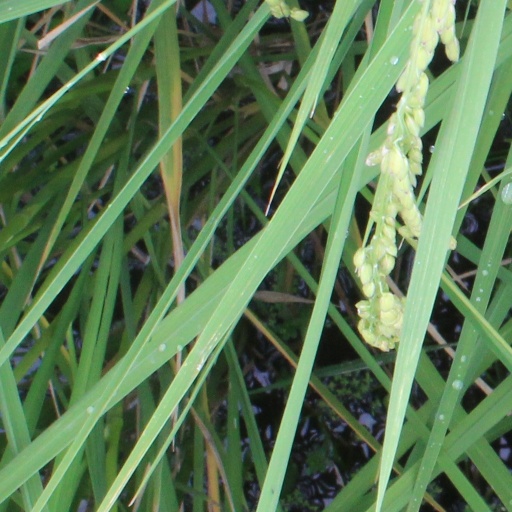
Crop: rice